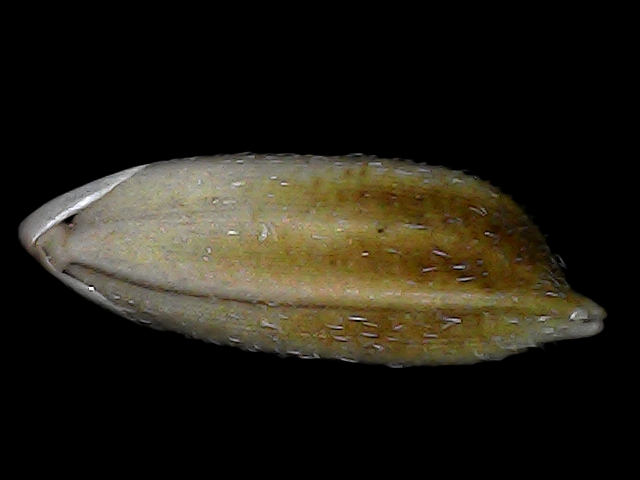
Rice variety: Bd91